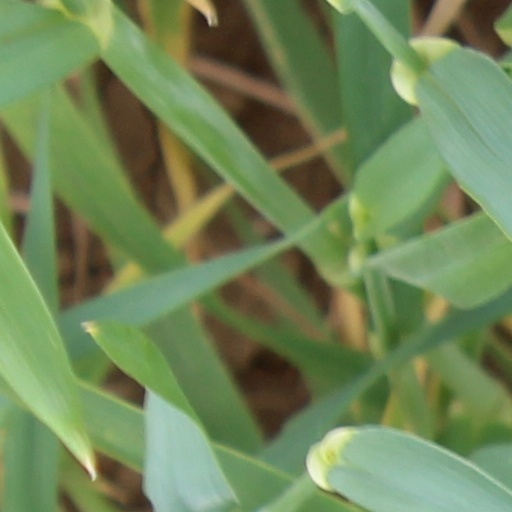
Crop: wheat